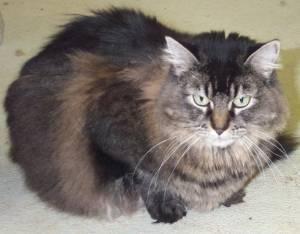
cat